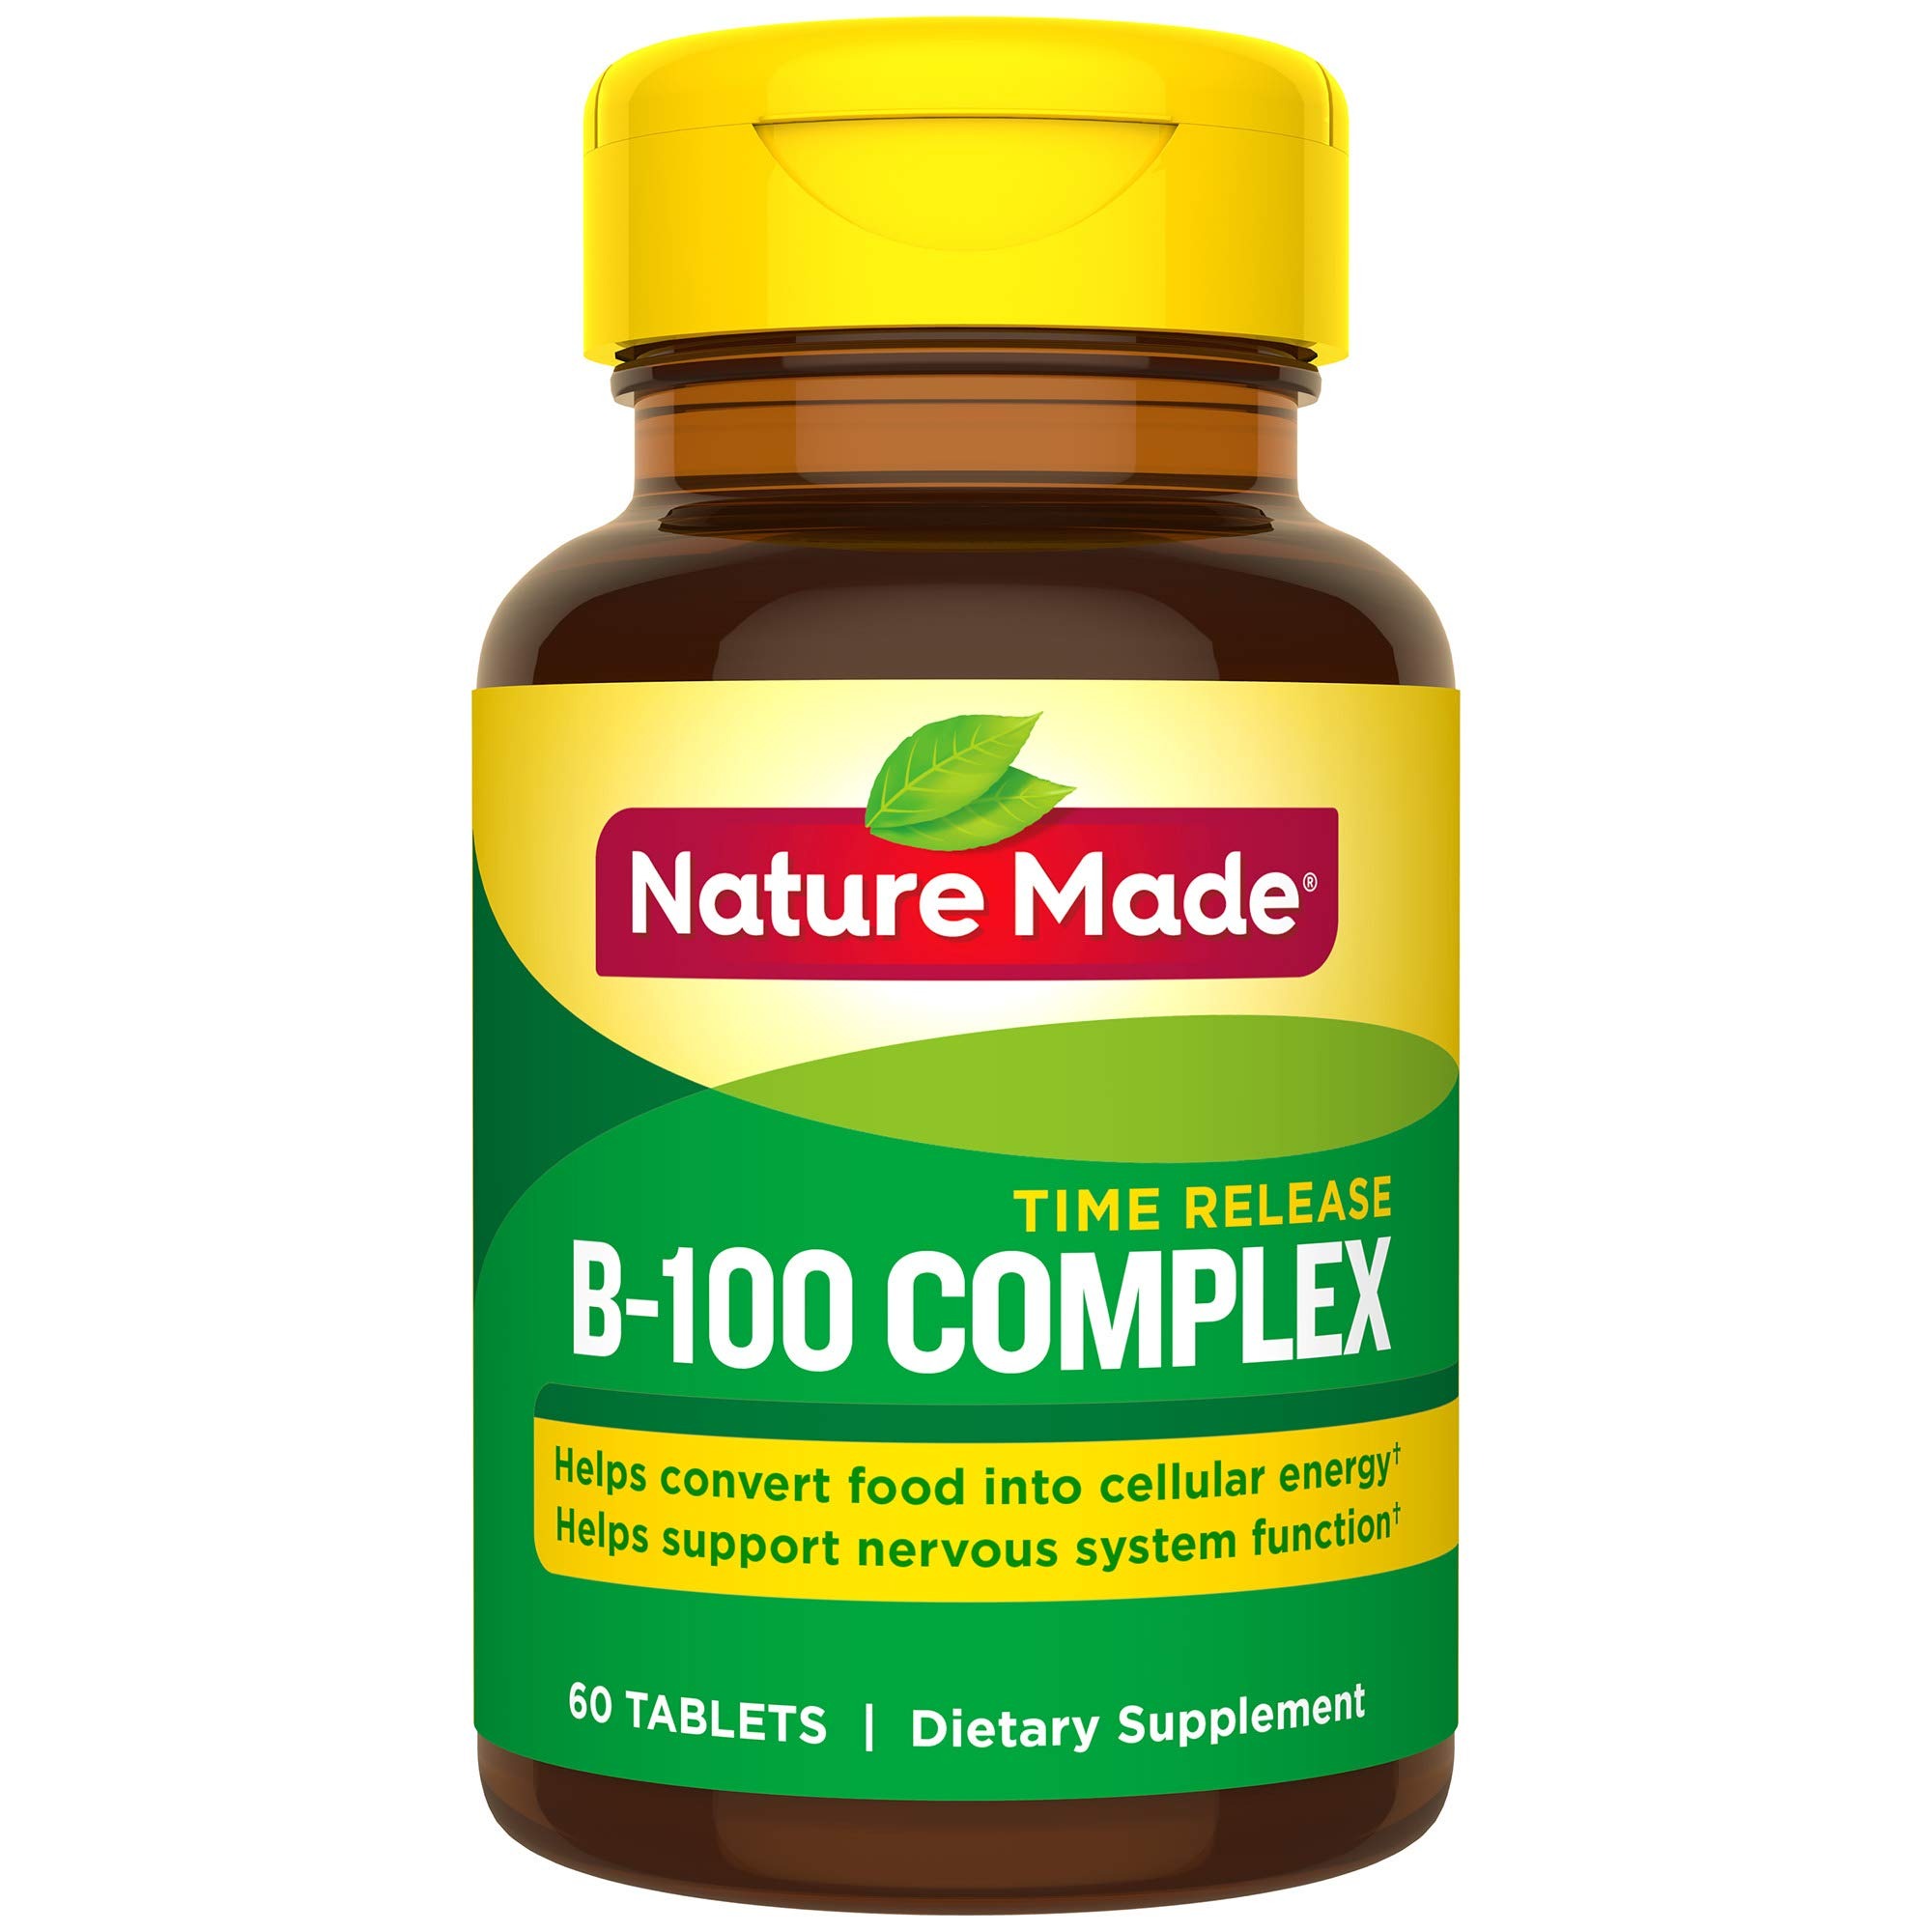
Item Name: Nature Made Vitamin B-100, 60 Count
Bullet Point: Our Labels Have Changed: Based on FDA Regulations the nutrition and supplement fact label may change in two ways – either with a daily value change and/or unit of measure change. There have been no changes to how we make our products or our commitment to high quality products.
Value: 60.0
Unit: count

Price: 17.845